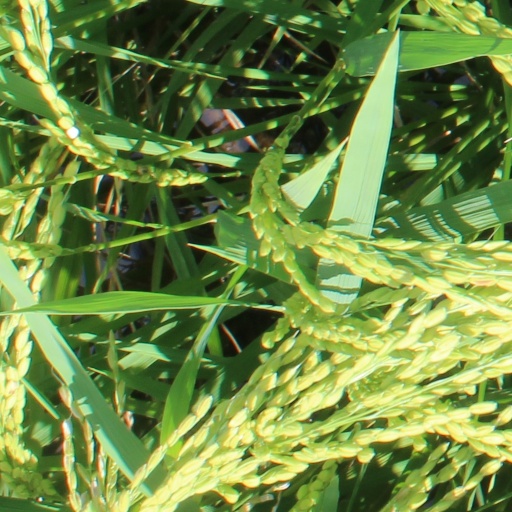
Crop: rice